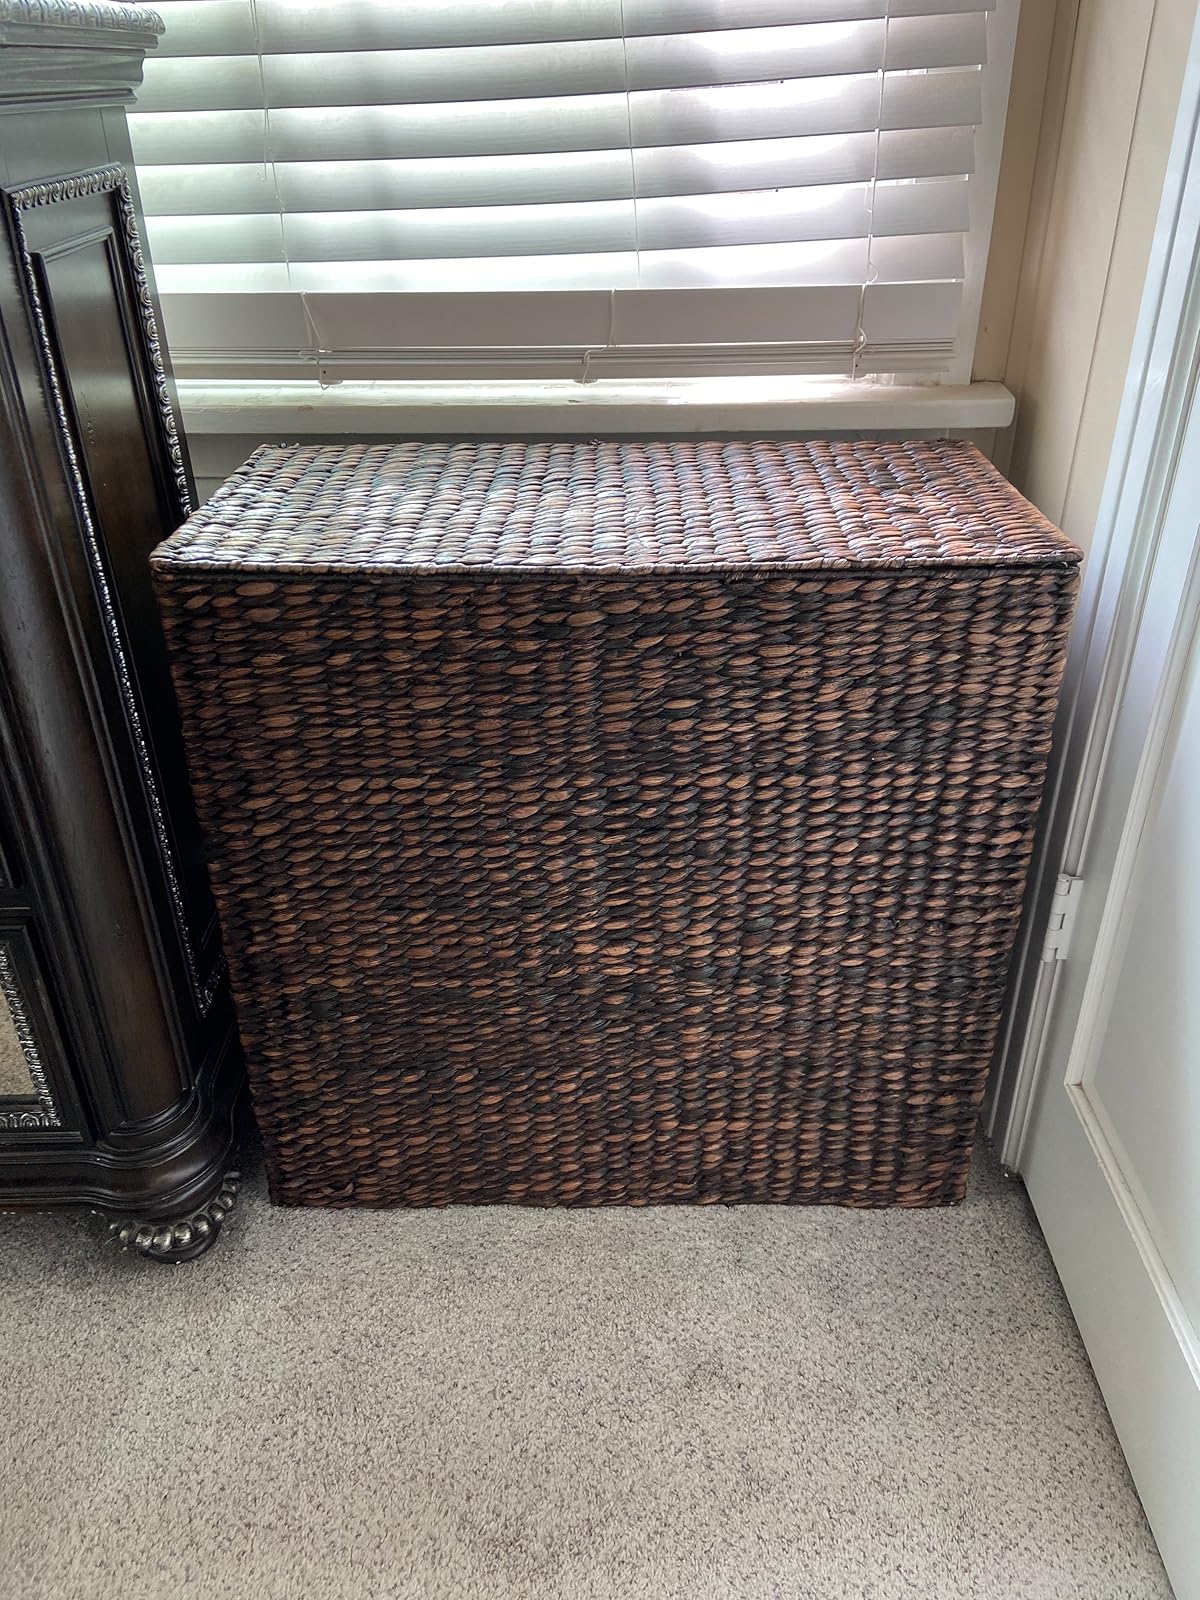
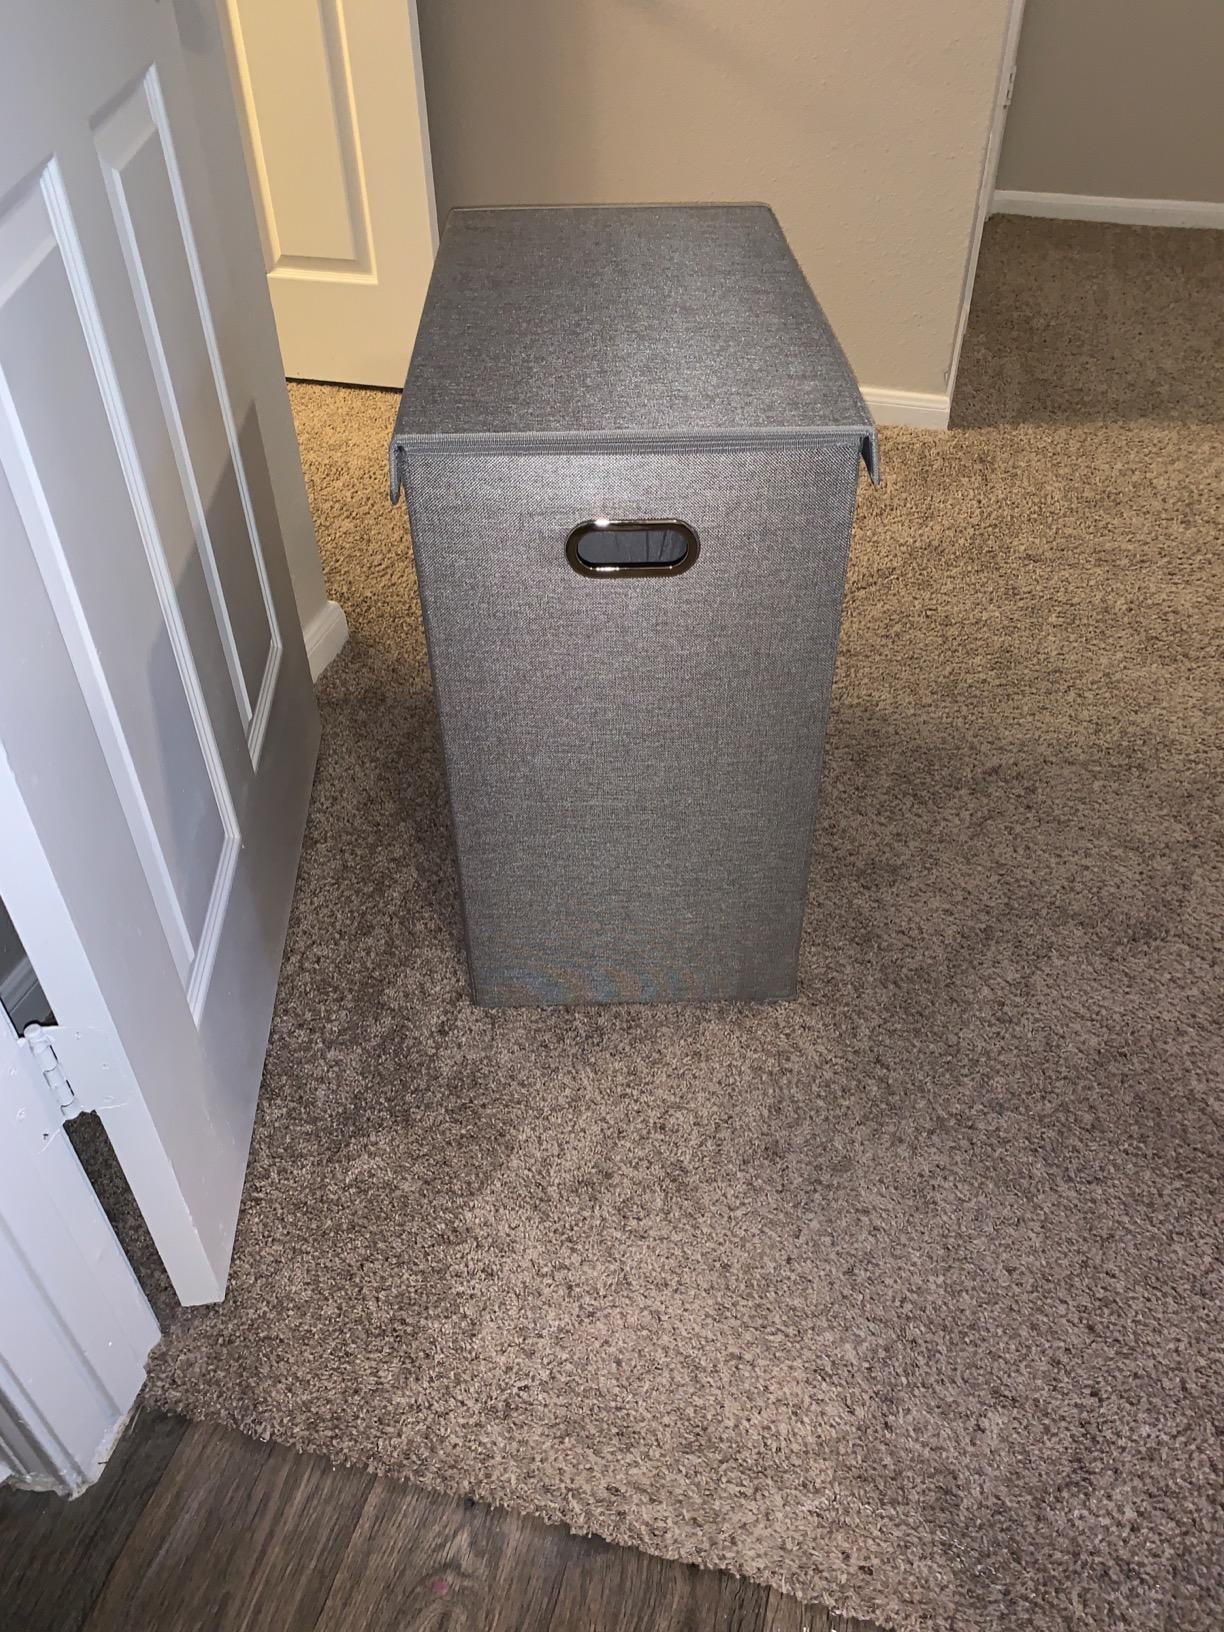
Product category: items_hamper
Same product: no